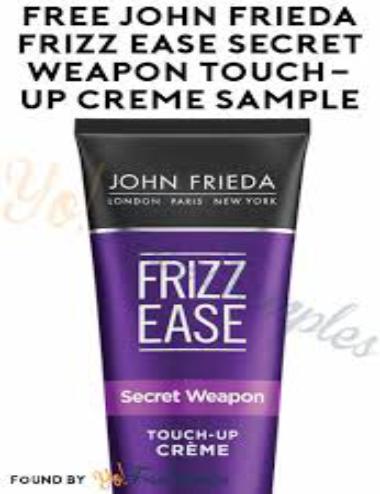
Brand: Frizz-Ease
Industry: Necessities